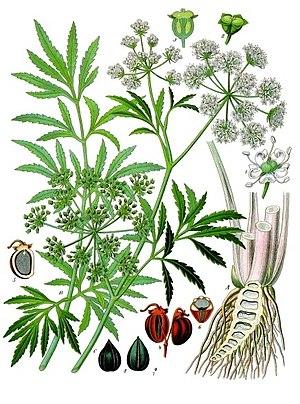
Cette liste de Tracheophyta de Bosnie-Herzégovine, ainsi que d’espèces introduites est un aperçu incomplet d’espèces de mousses, de fougères, de gymnospermes et d’angiospermes citées dans la littérature disponible en langues bosniaque, croate, serbe et serbo-croate. Cet aperçu n’inclue pas des espèces cultivées ni celles occasionnellement introduites.
La ciguë aquatique ou ciguë vireuse est une plante herbacée, rhizomateuse et vivace de la famille des Apiacées.